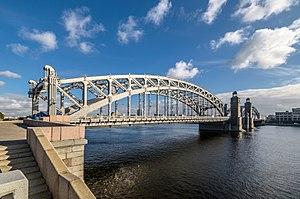
Le pont Bolscheochtinski est un pont sur la Neva à Saint-Pétersbourg. Il tient son nom de la rivière Bolchaïa Okhta, qui coule à proximité, dans l’est de la ville. Sa partie centrale est basculante, afin de pouvoir laisser passer les gros navires.